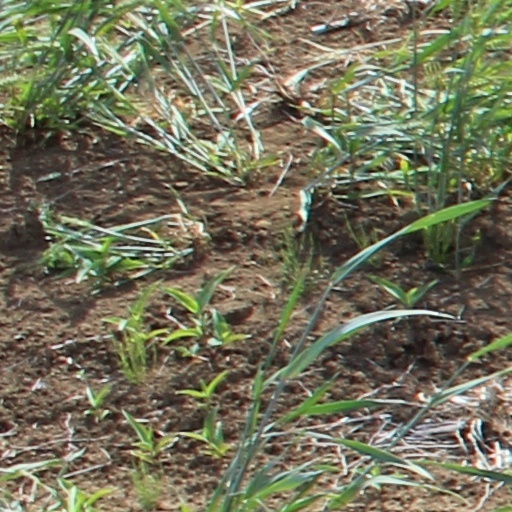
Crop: wheat